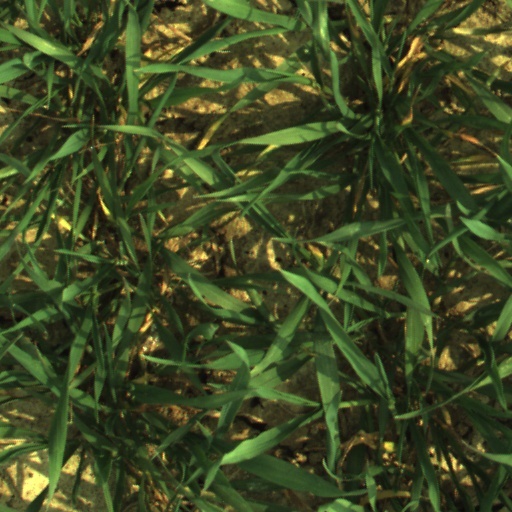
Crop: wheat